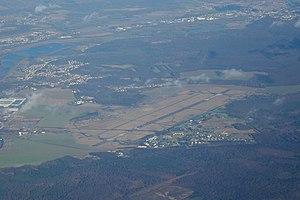
Creil est une commune française située dans le département de l'Oise en région Hauts-de-France.